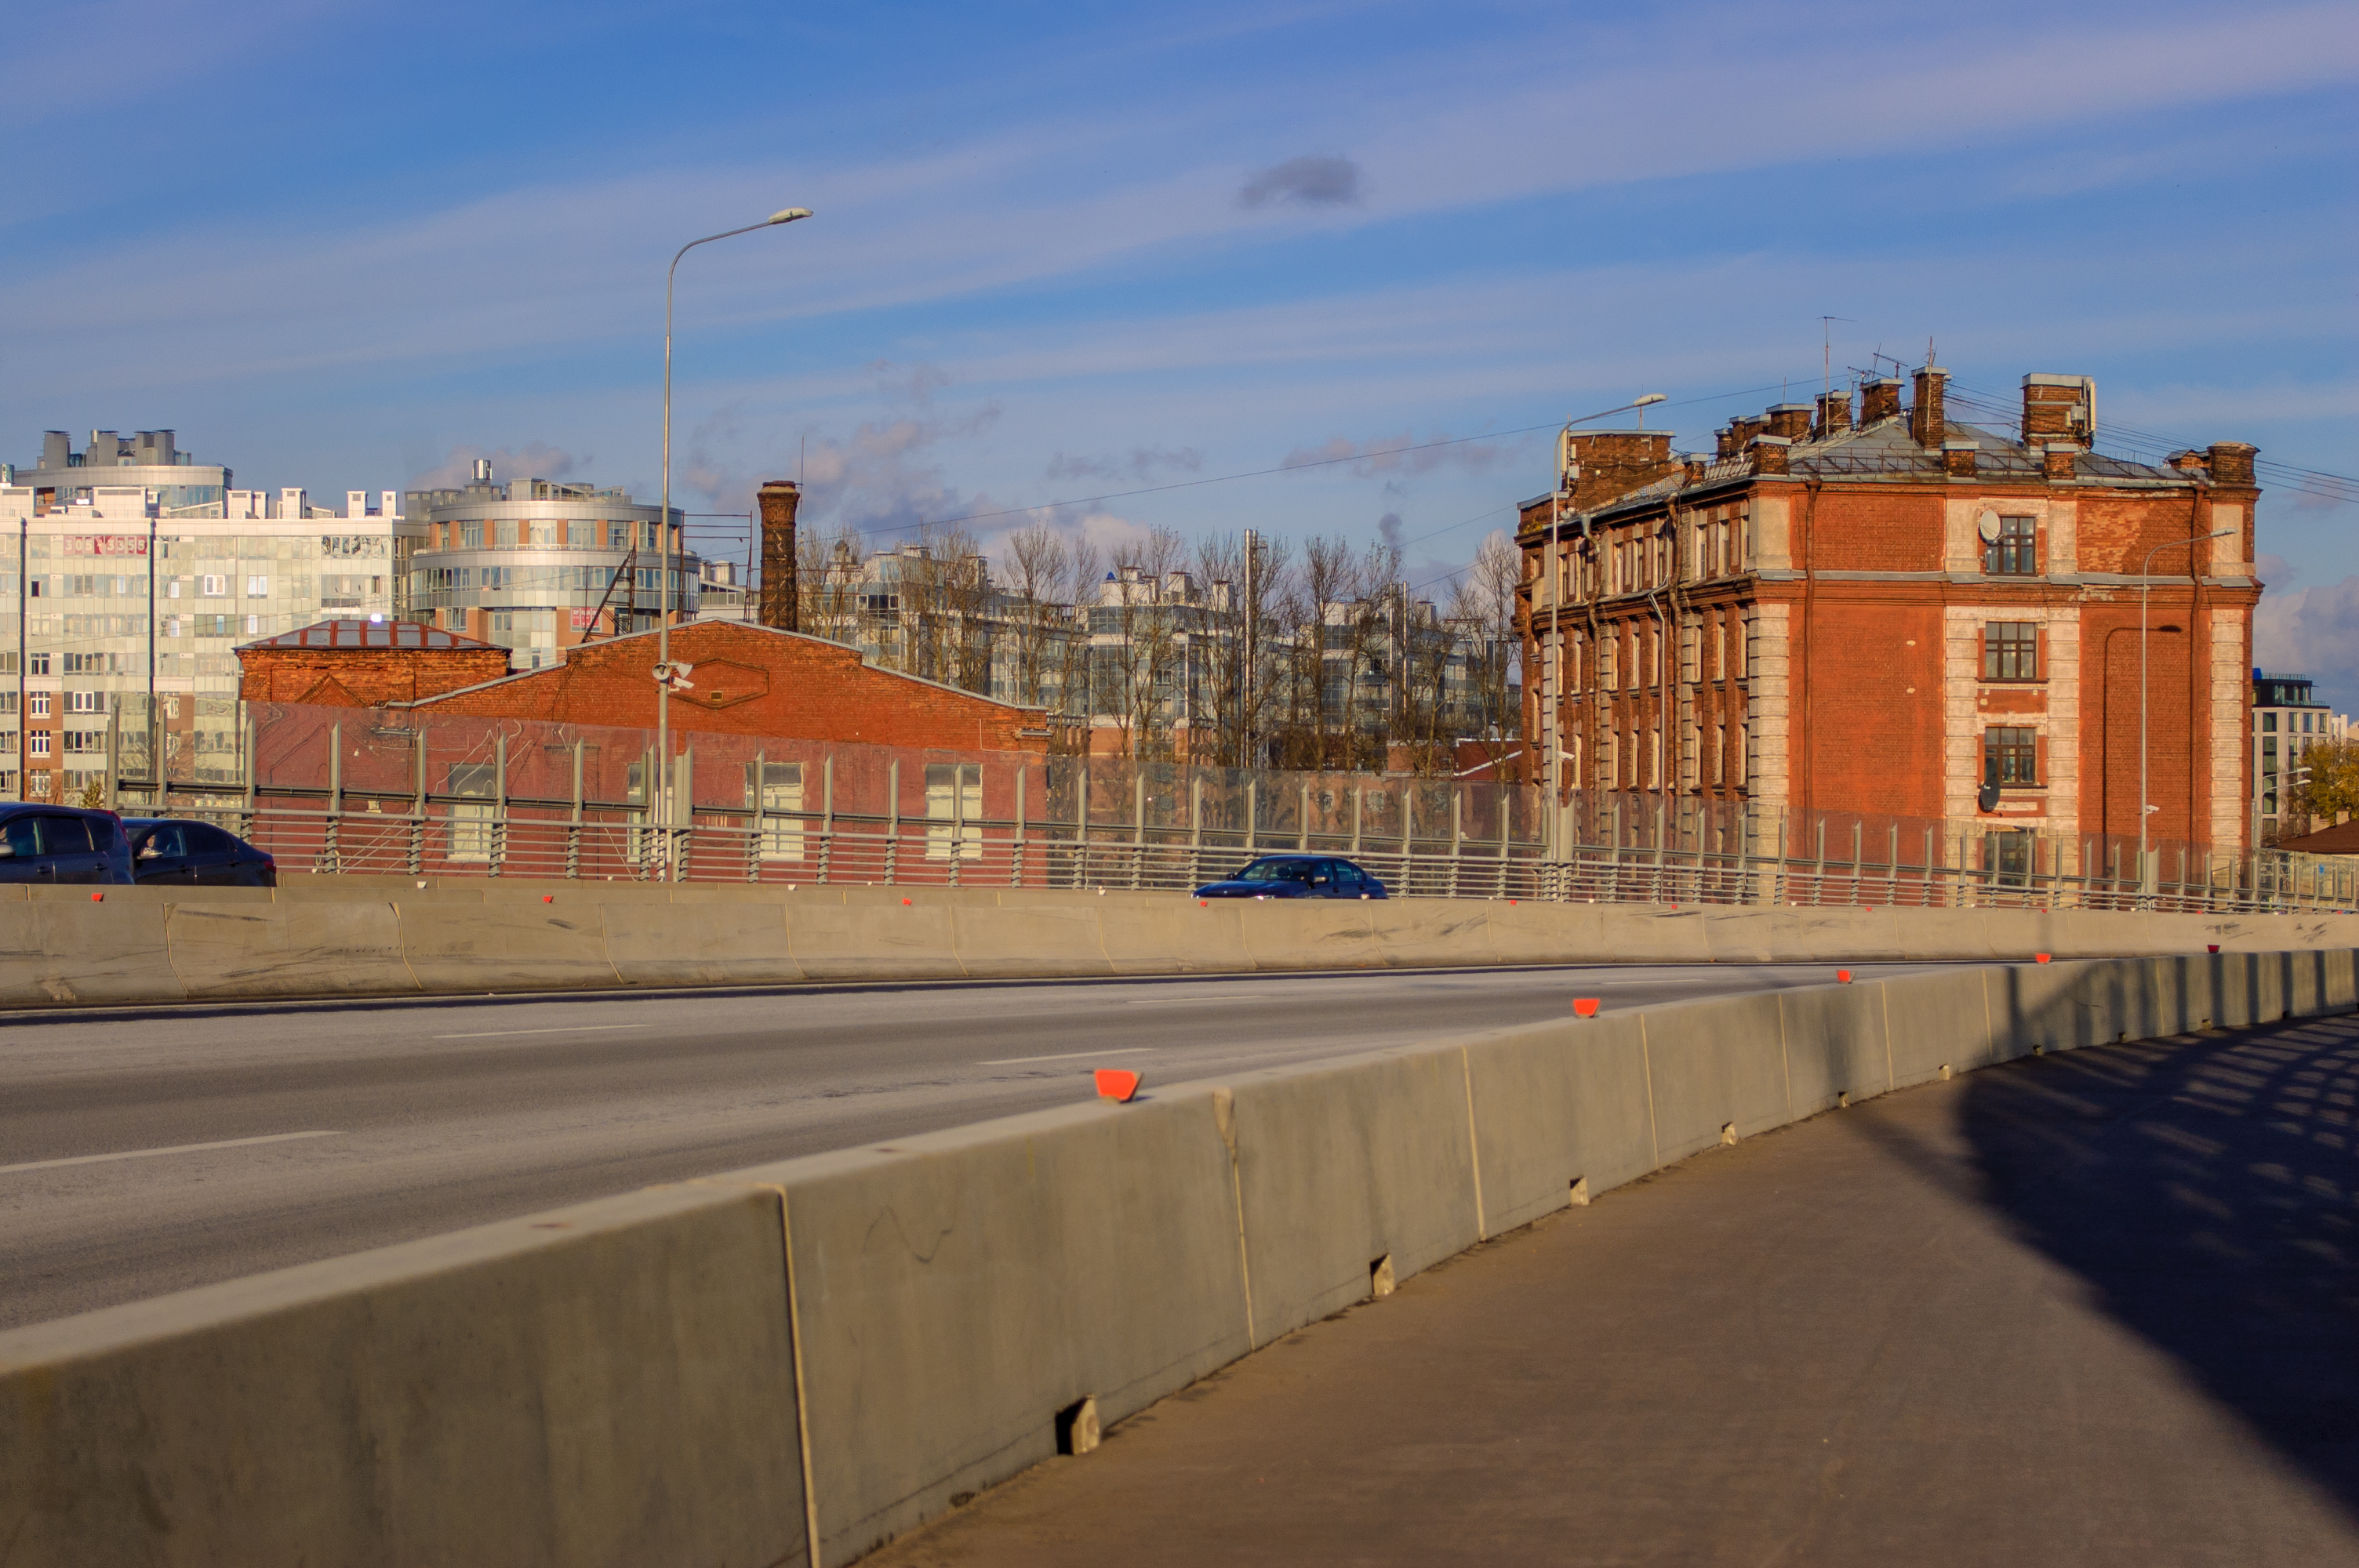
images, cloud, sky, building, street light, window, infrastructure, road surface, house, asphalt, neighbourhood, residential area, facade, car, thoroughfare, city, urban design, road, roof, street, mixed use, tree, evening, landscape, horizon, reflection, suburb, winter, apartment, lane, downtown, panorama, concrete, channel, bridge, tourism, cityscape, town square, transport